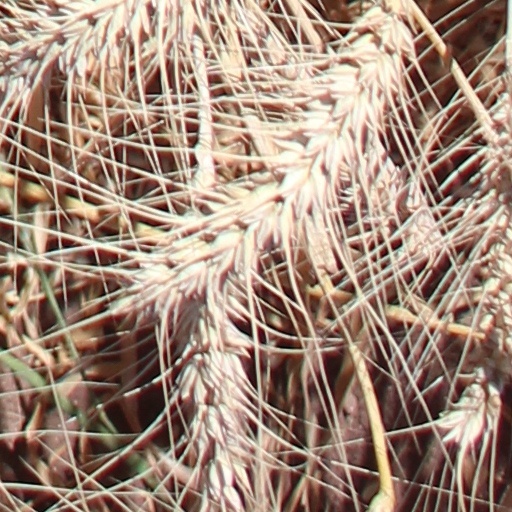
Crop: wheat